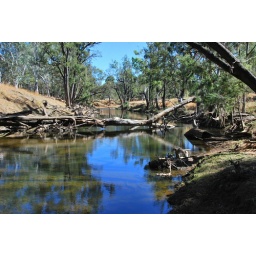
Spring water keeps the river up and the pastures lush around Oak Park.